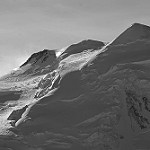
Label: B & W